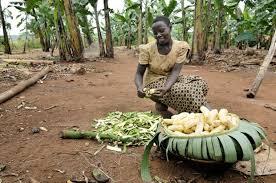
Mwanamke mmoja anaonekana akitabasamu akiwa katika eneo la mashambani. Amechuchuma huku anatoa maganda kwenye ndizi akiyakusanya kando na ndizi alizotengeneza ameweka upande mwengine. Nyuma yake kuna migomba mingi.